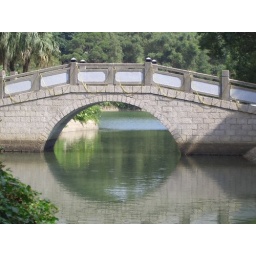
Marble bridge in a garden. The reflection from water is always interesting.